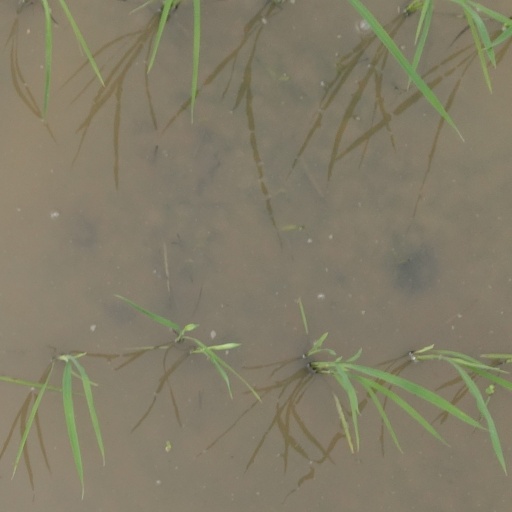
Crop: rice